Indian Lake (New Jersey)

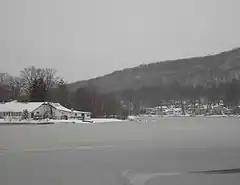
Indian Lake Clubhouse in winter 2006

In 1923, the property owners of Indian Lake saw the need for an organization to control the use of the lake. A meeting was held in the Denville School, and the Indian Lake Community Club was formed in order to promote and protect the interests of the residents of the community. It is a private association and use of the lake and its facilities require membership in the lake association. An elected board of officers and trustees administrate the lake association.